John Fulkerson

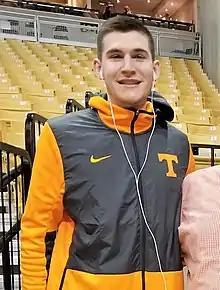
Fulkerson in January 2019

On November 22, 2016, in his first season at Tennessee, Fulkerson recorded 12 points, 10 rebounds and five blocks in a 69–65 overtime loss to 13th-ranked Oregon. On December 15 against Lipscomb, he fractured his right wrist and dislocated his right elbow, sidelining him for the remainder of the season. Fulkerson underwent surgery for the injury and was granted a medical redshirt. Before playing another game, he suffered a torn labrum in his left shoulder that required another surgery. In his following season, as a redshirt freshman, Fulkerson averaged 9.3 minutes per game. In his sophomore season, he served as Tennessee's primary frontcourt player off the bench. On December 29, 2018, Fulkerson scored a season-high 15 points in a 96–53 win over Tennessee Tech. As a sophomore, he averaged 3.1 points and 2.6 rebounds per game.